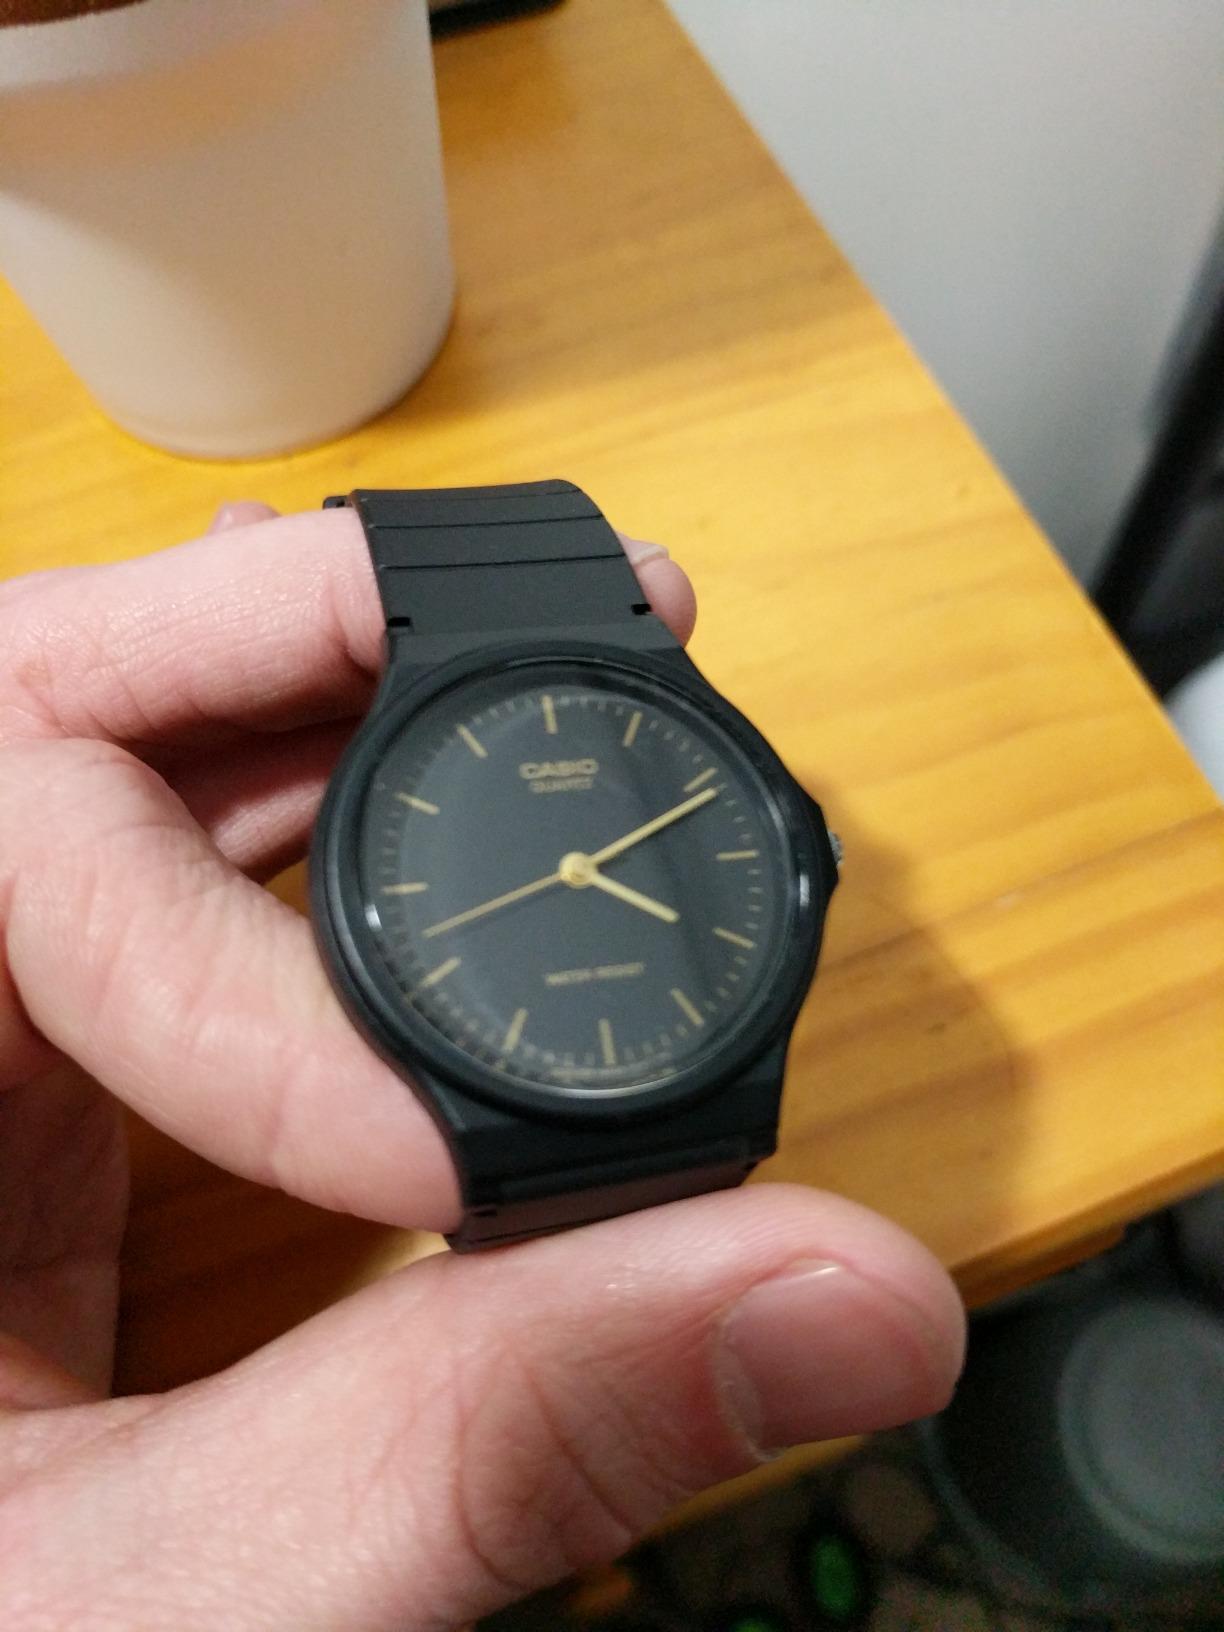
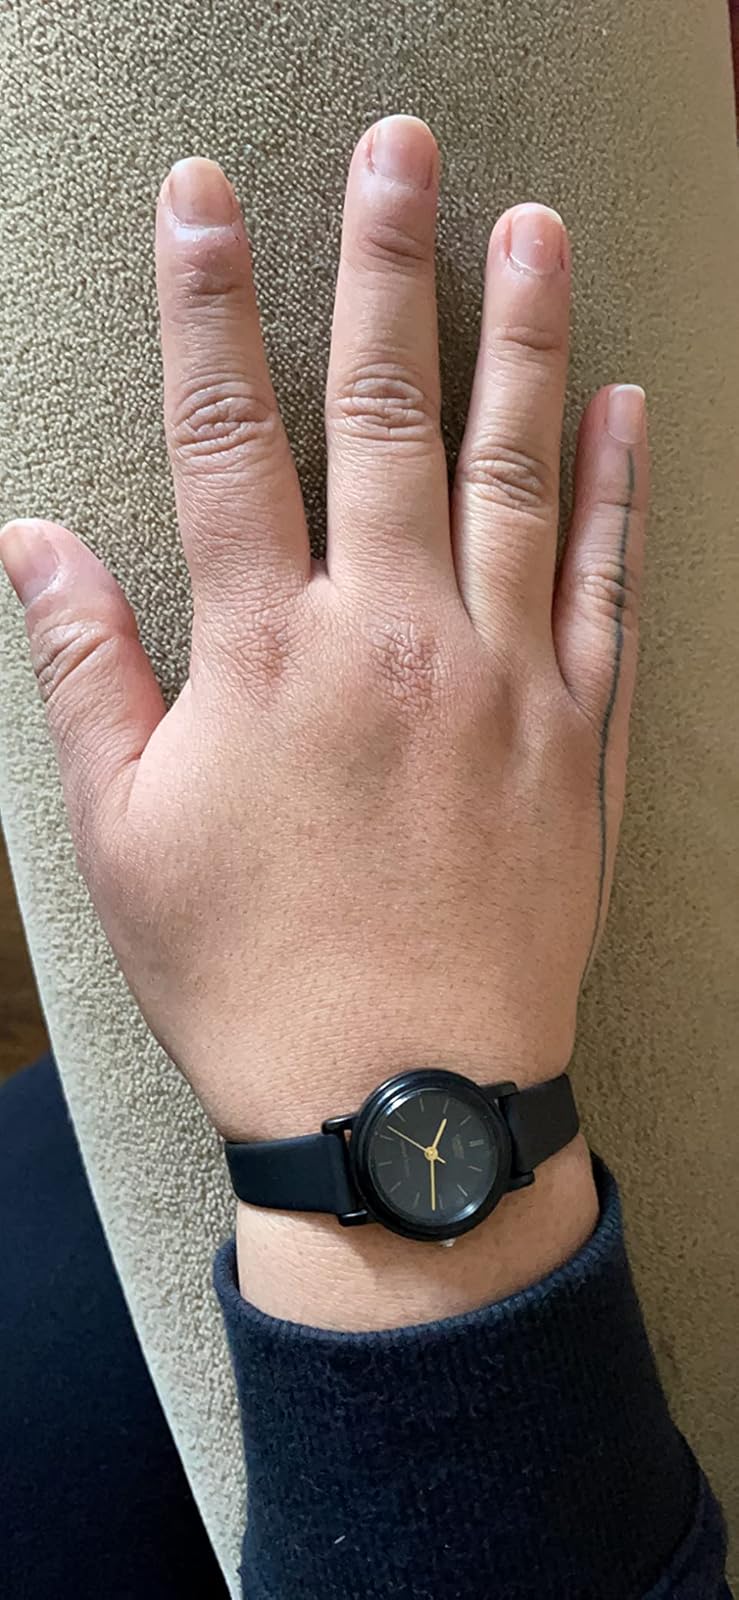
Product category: accessories_watch
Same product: no